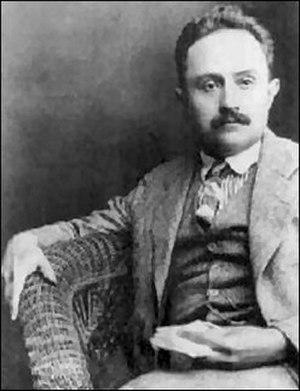
L'université de Sonora est un établissement d'enseignement supérieur mexicain autonome et public, fondé le 12 octobre 1942. Il compte actuellement plus de 30 000 étudiants et 3 000 enseignants. Son administration centrale est située sur le campus de la ville de Hermosillo. Elle dispose également d'autres campus situés à divers endroits de l'État. avec 46 licence, 7 spécialités, 21 maîtrise et 8 doctorat. À l’heure actuelle, l’Université de Sonora occupe la huitième place parmi les meilleures universités publiques du Mexique, et au douzième rang national comptant les universités publiques et privées.